Jay Estate

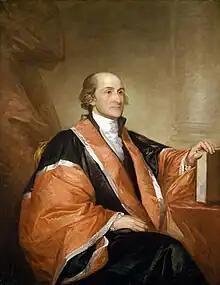
"Portrait of John Jay" by Gilbert Stuart, 1794

Of America's seven most notable Founding Fathers - George Washington, John Adams, Jay, Benjamin Franklin, Alexander Hamilton, Thomas Jefferson and James Madison - Jay alone was born in what would become the settler-colonial territory of New York State. He was raised in Rye from 3 months at what he called the "Family Seat" a farm later named "The Locusts" overlooking Long Island Sound. The property had been first leased then purchased by his father Peter from Rye settler John Budd before Jay's birth.